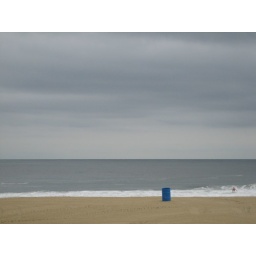
a view of the ocean from the boardwalk in Asbury Park, NJ with a guy swimming in the distance